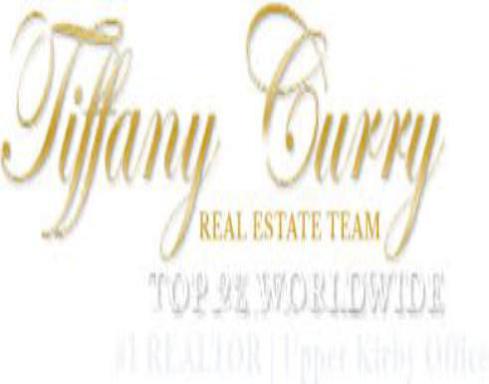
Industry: Clothes